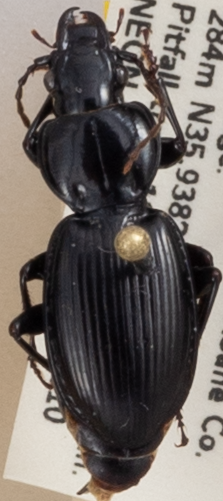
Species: Cyclotrachelus fucatus
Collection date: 2020-06-10
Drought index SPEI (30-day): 0.678
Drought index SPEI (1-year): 2.09
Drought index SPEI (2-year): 2.09